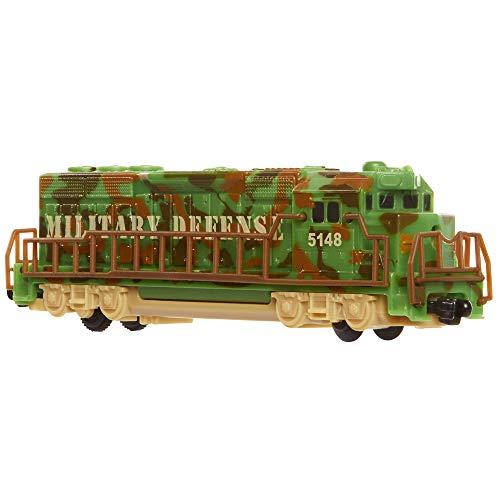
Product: Power Trains Military Helicopters Engine Pack
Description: Engine packs feature an motorized n-scale engine for kids who are looking for an authentic train experience with real details and themes.
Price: $9.98
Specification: ProductDimensions:6x2x6inches|ItemWeight:4.8ounces|ShippingWeight:4.8ounces(Viewshippingratesandpolicies)|ASIN:B07H44BQ7K|Itemmodelnumber:97761|Manufacturerrecommendedage:4-7years